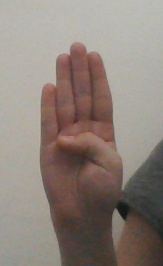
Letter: kaaf